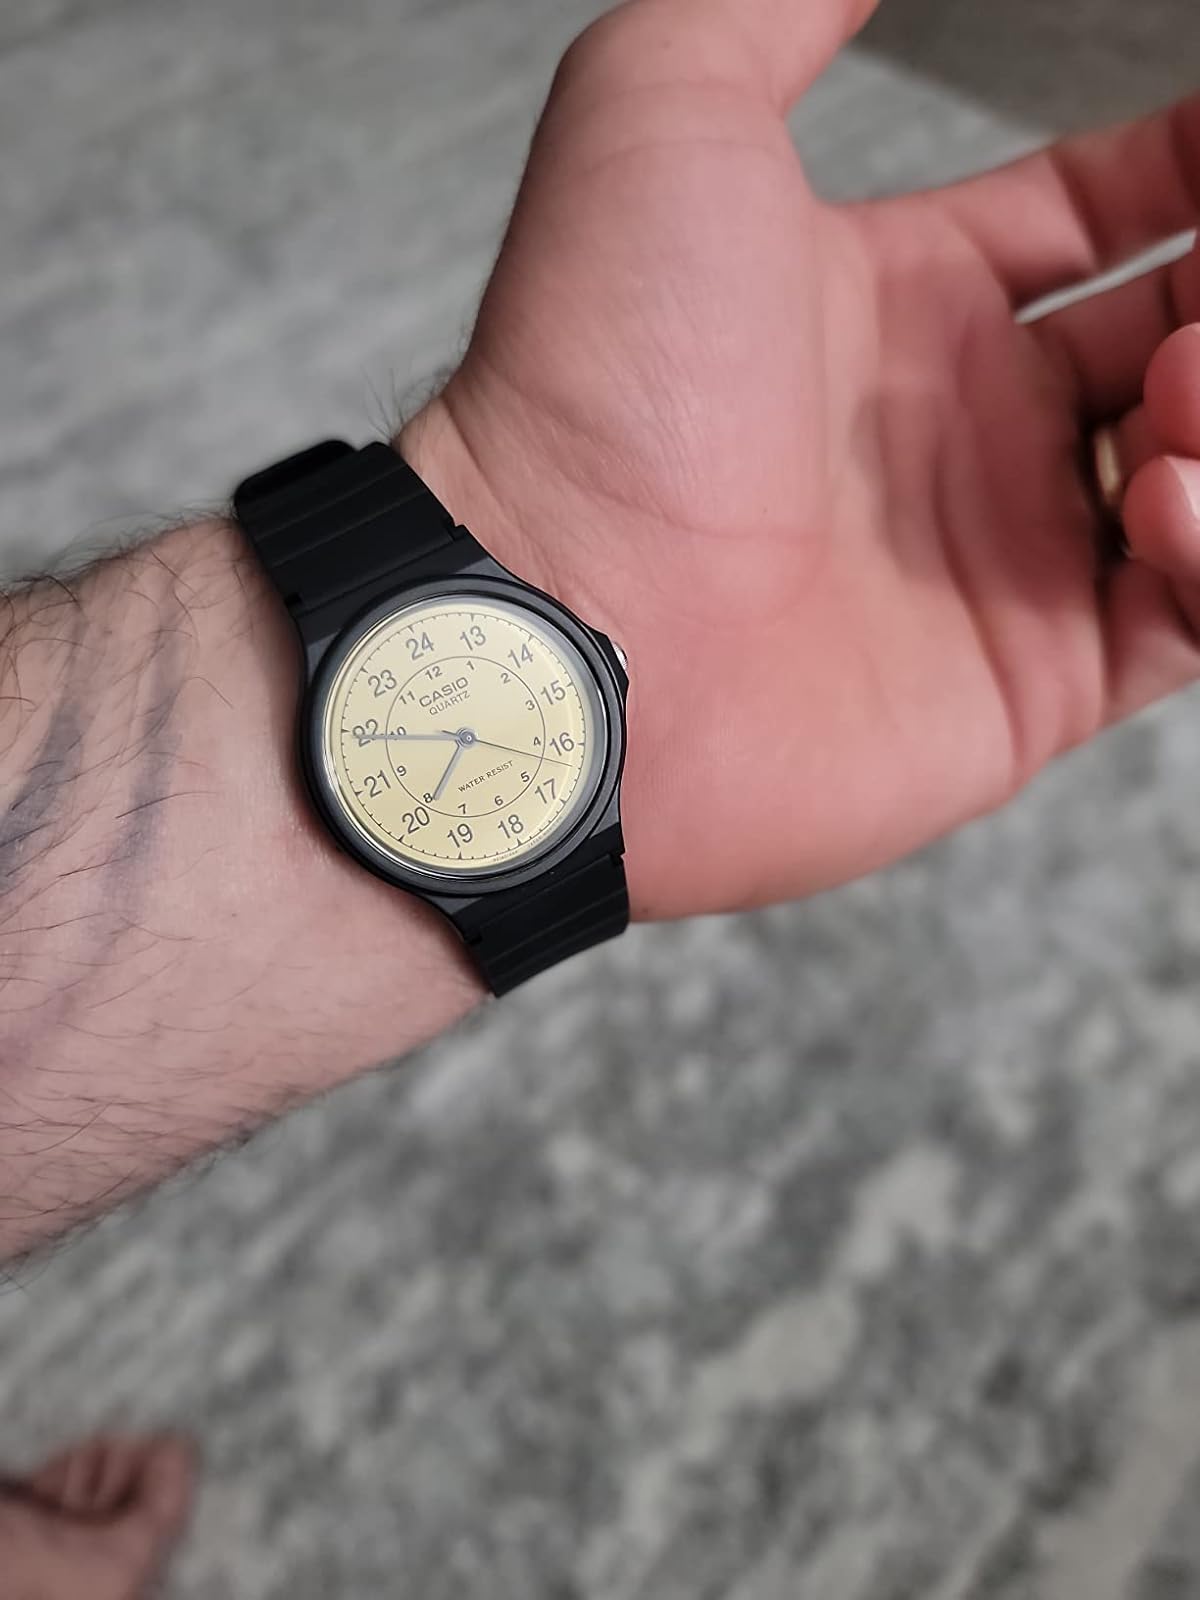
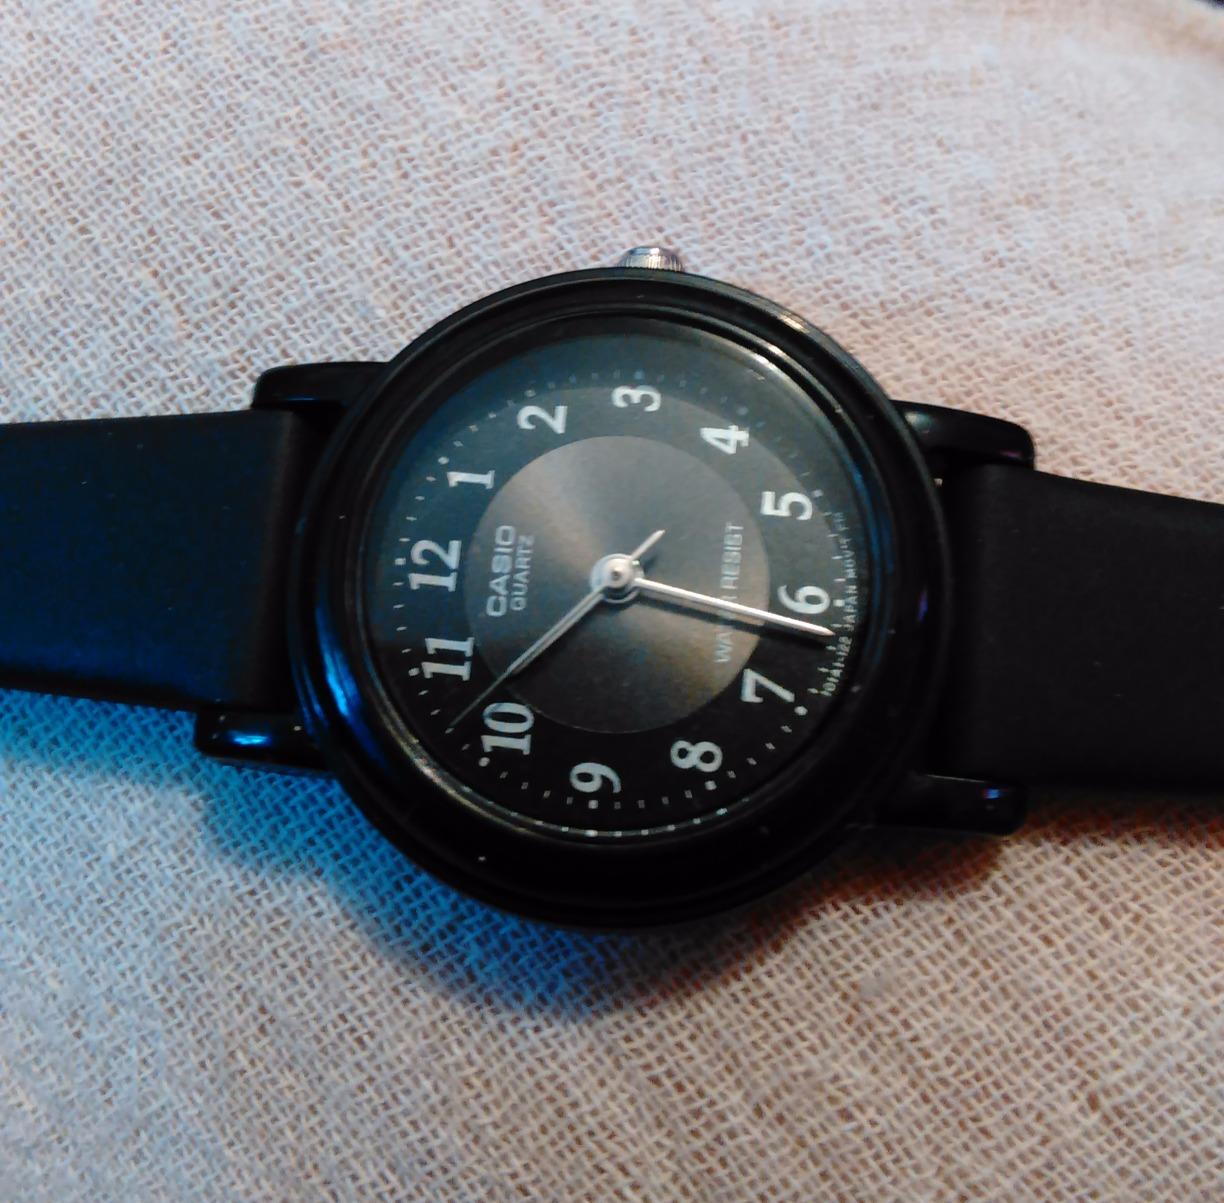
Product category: accessories_watch
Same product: no